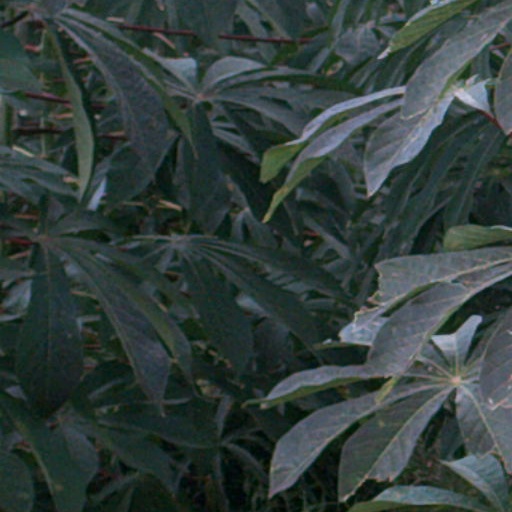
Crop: cassava